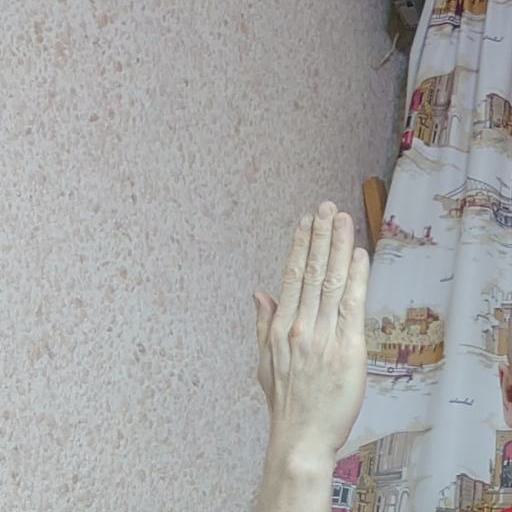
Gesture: stop_inverted